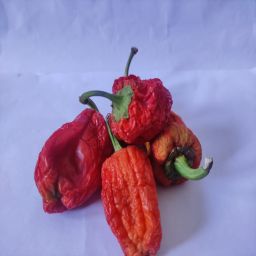
Crop: Bell Pepper
Quality: Dried